Boğaziçi University

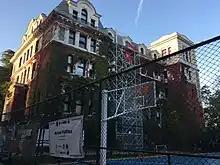
Boğaziçi University South Campus Washburn Hall

To ensure that their candidate with the highest vote would be appointed as rector, upon request from the BU faculty, the rector candidates accepted an informal agreement to reject the appointment, in the case they did not come in first and their name was the one submitted to the President.